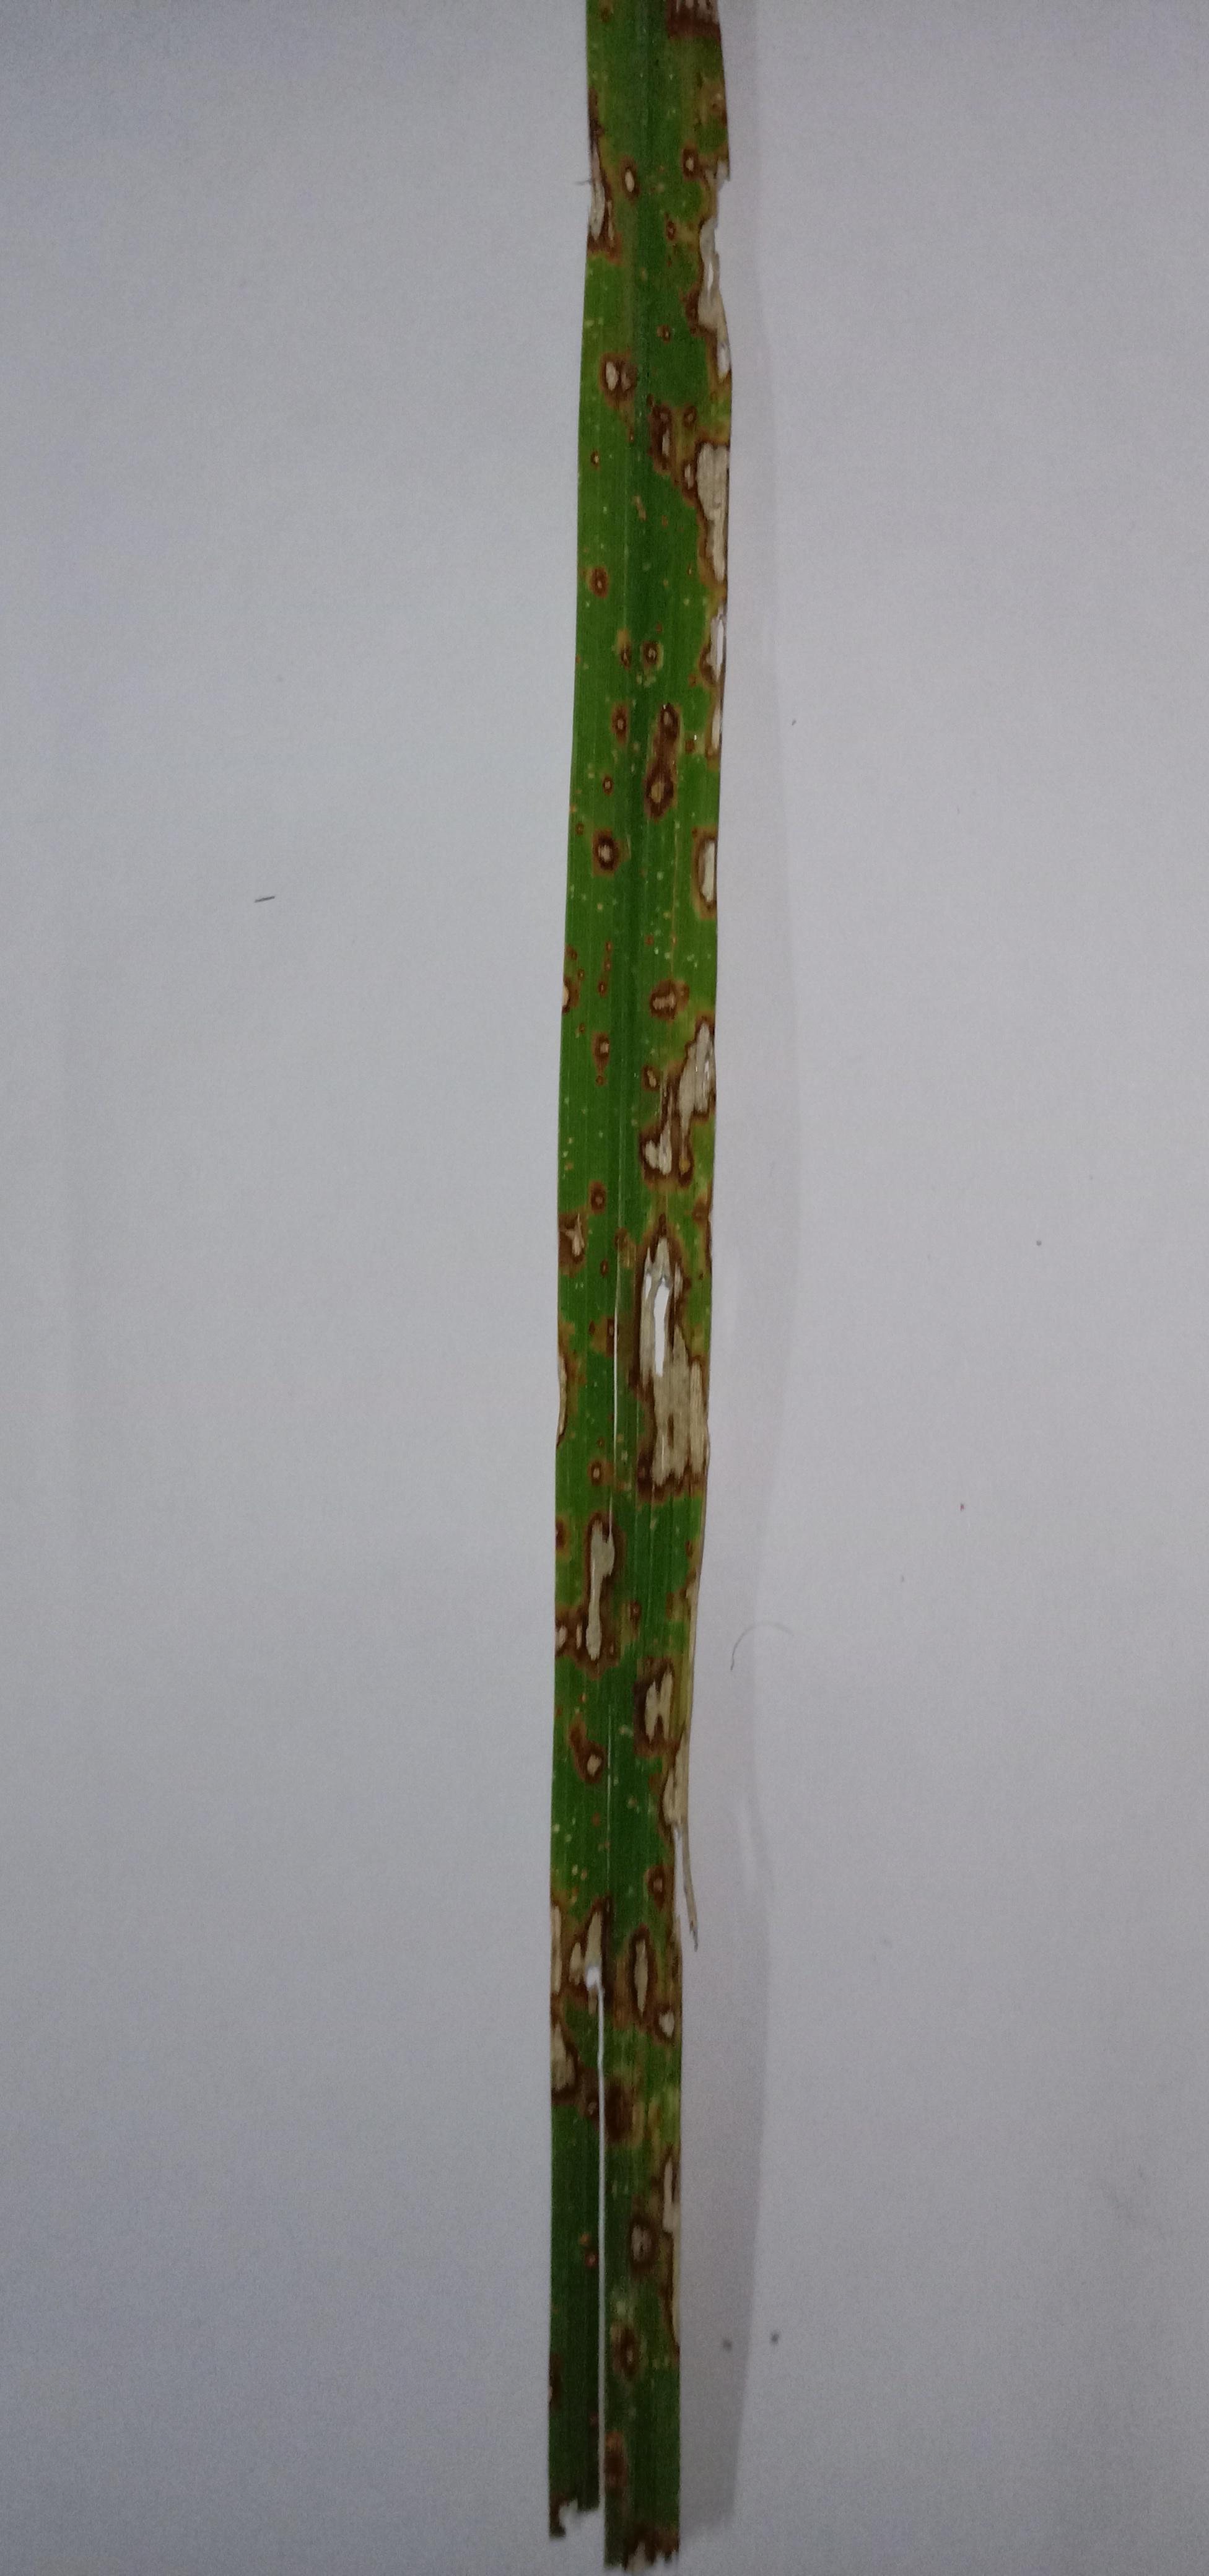
Label: Rice___Brown_Spot